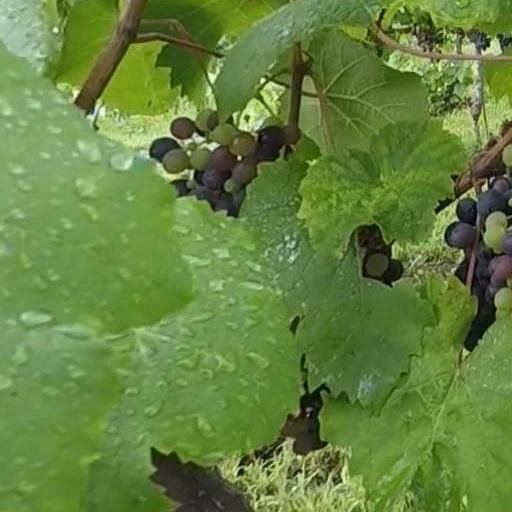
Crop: grape